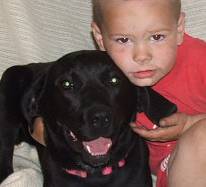
Label: dog